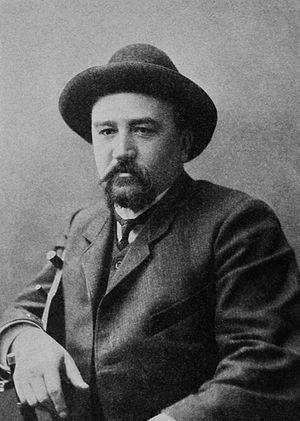
Alexandre Ivanovitch Kouprine, né le 26 août 1870 à Narovtchat et mort le 25 août 1938 à Léningrad, est un écrivain russe, aviateur, explorateur et aventurier qui est notamment connu pour son roman Le Duel publié en 1905.